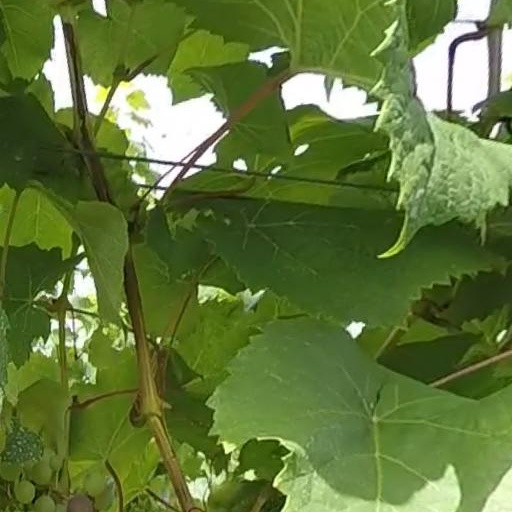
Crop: grape